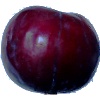
Label: Plum 2